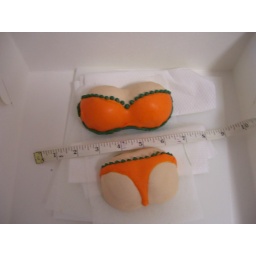
Mini lemon cakes crumb coated in vanilla buttercream covered fondant and royal icing